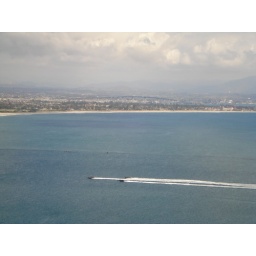
fast boats - coronado bridge in background